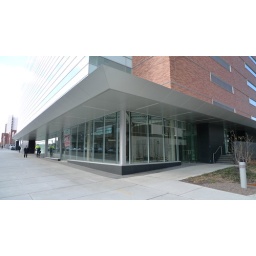
NFS ground floor corner space at 3711 Market Street, in the University City Science Center.